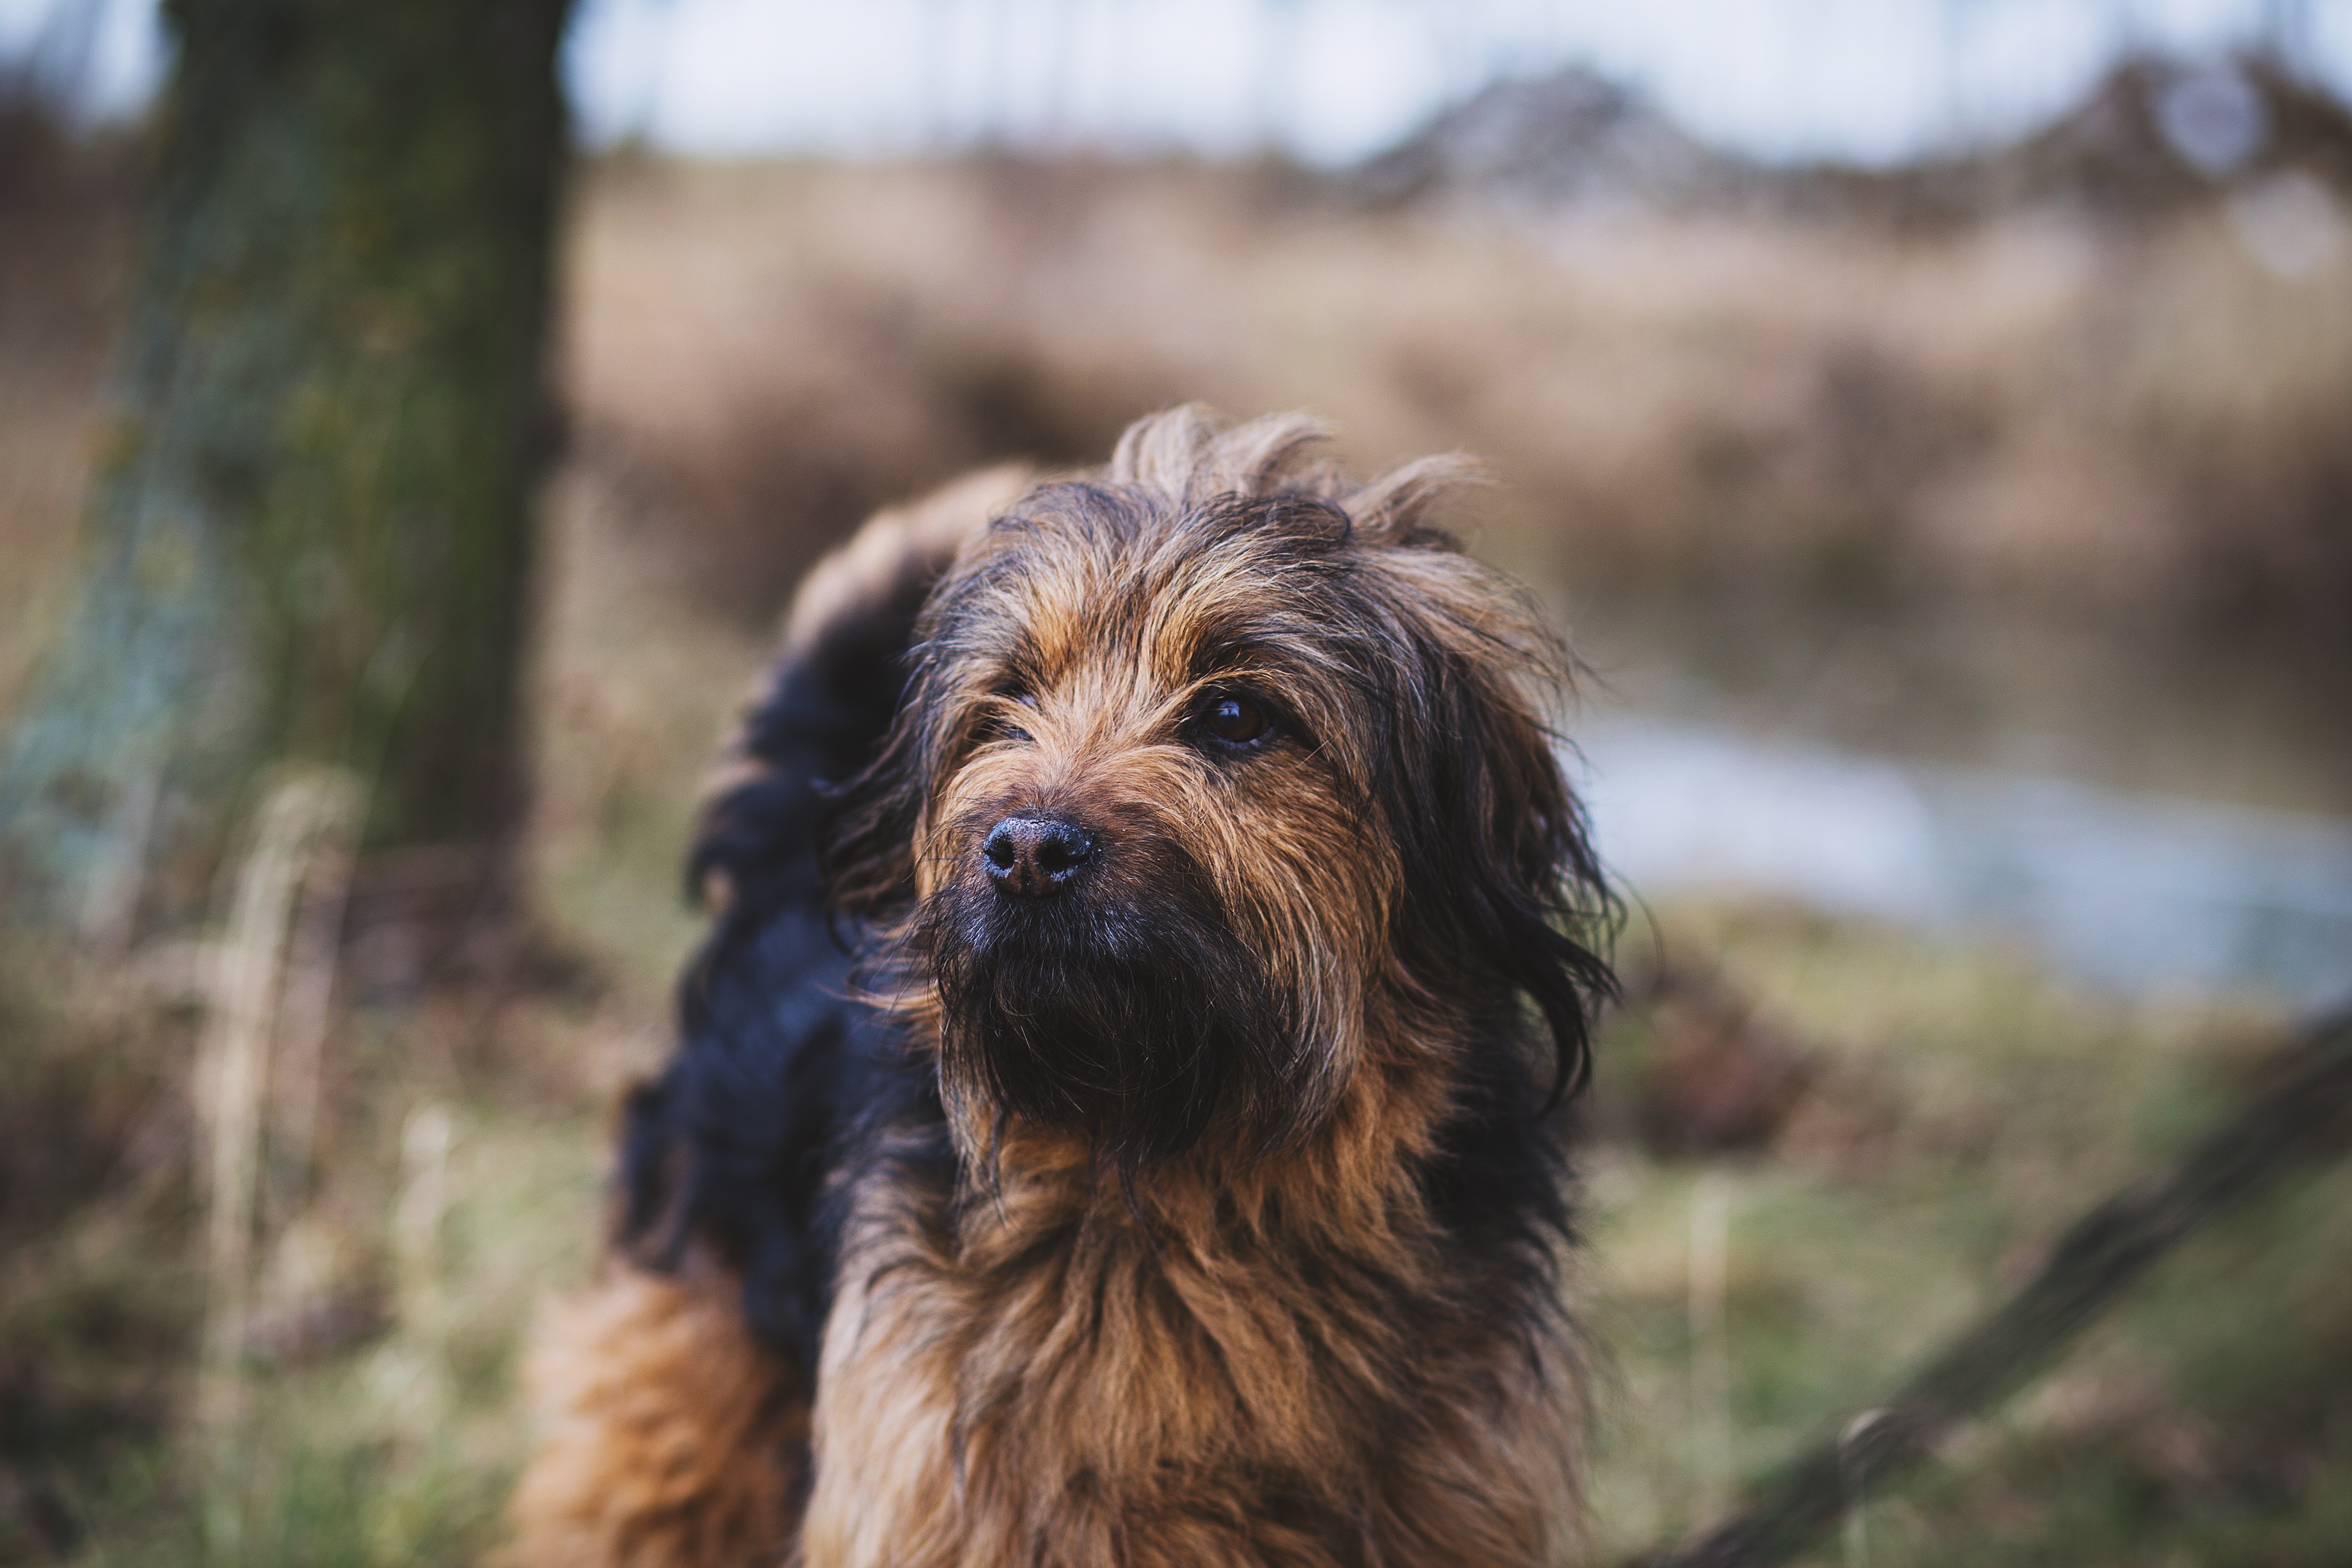
dog, animal, pet, fur, mammal, furry, vertebrate, dog breed, dog like mammal, glen of imaal terrier, dog crossbreeds, norfolk terrier, catalan sheepdog